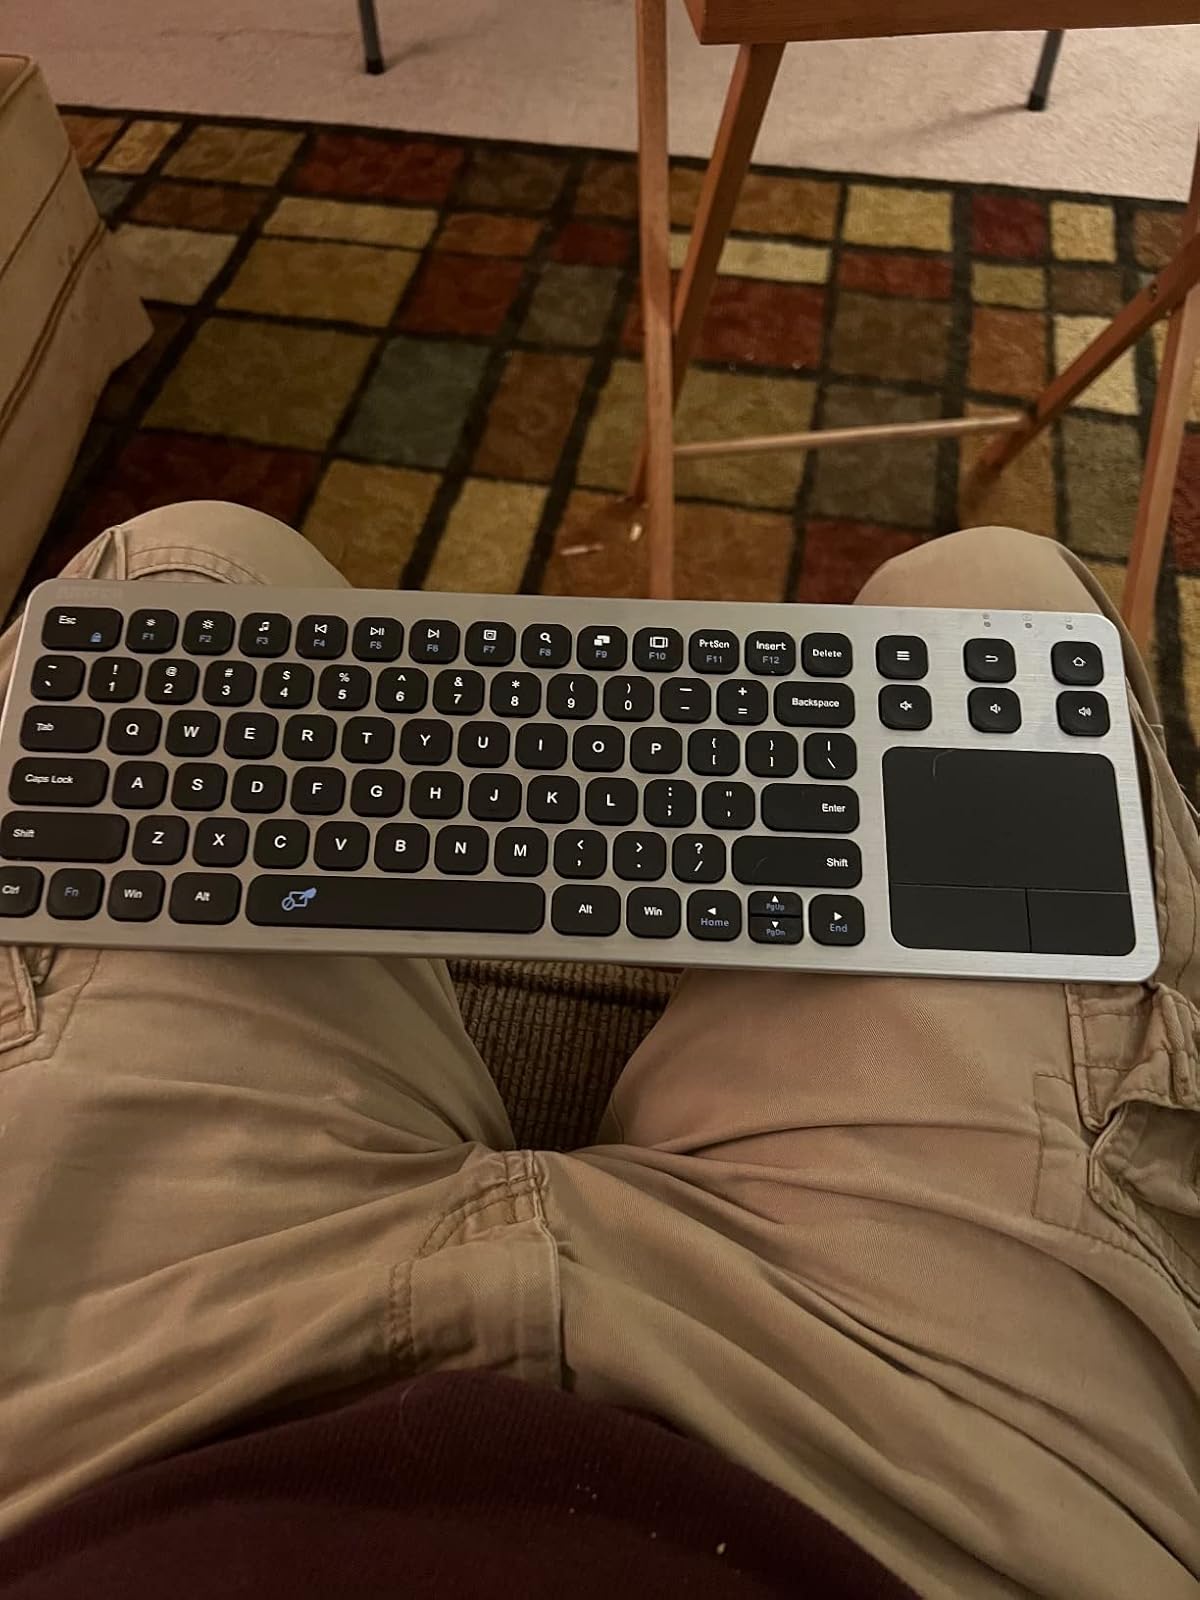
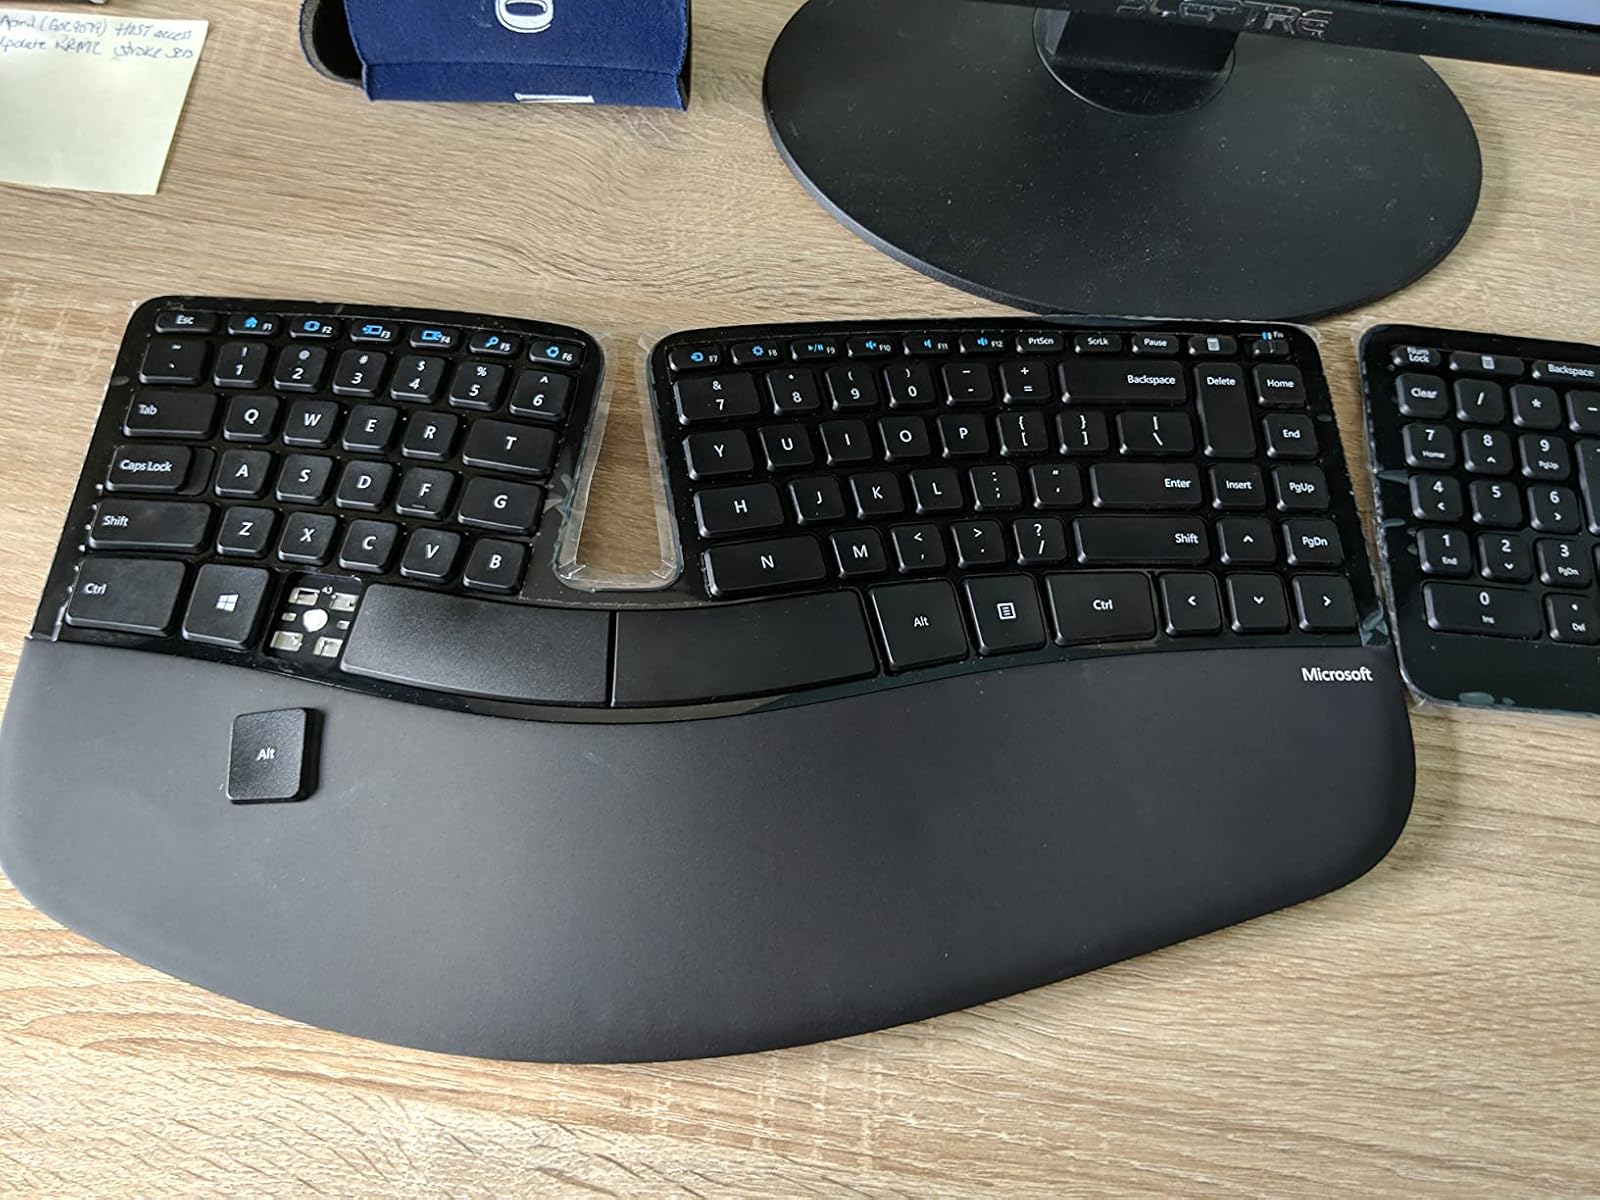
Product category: keyboard
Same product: no